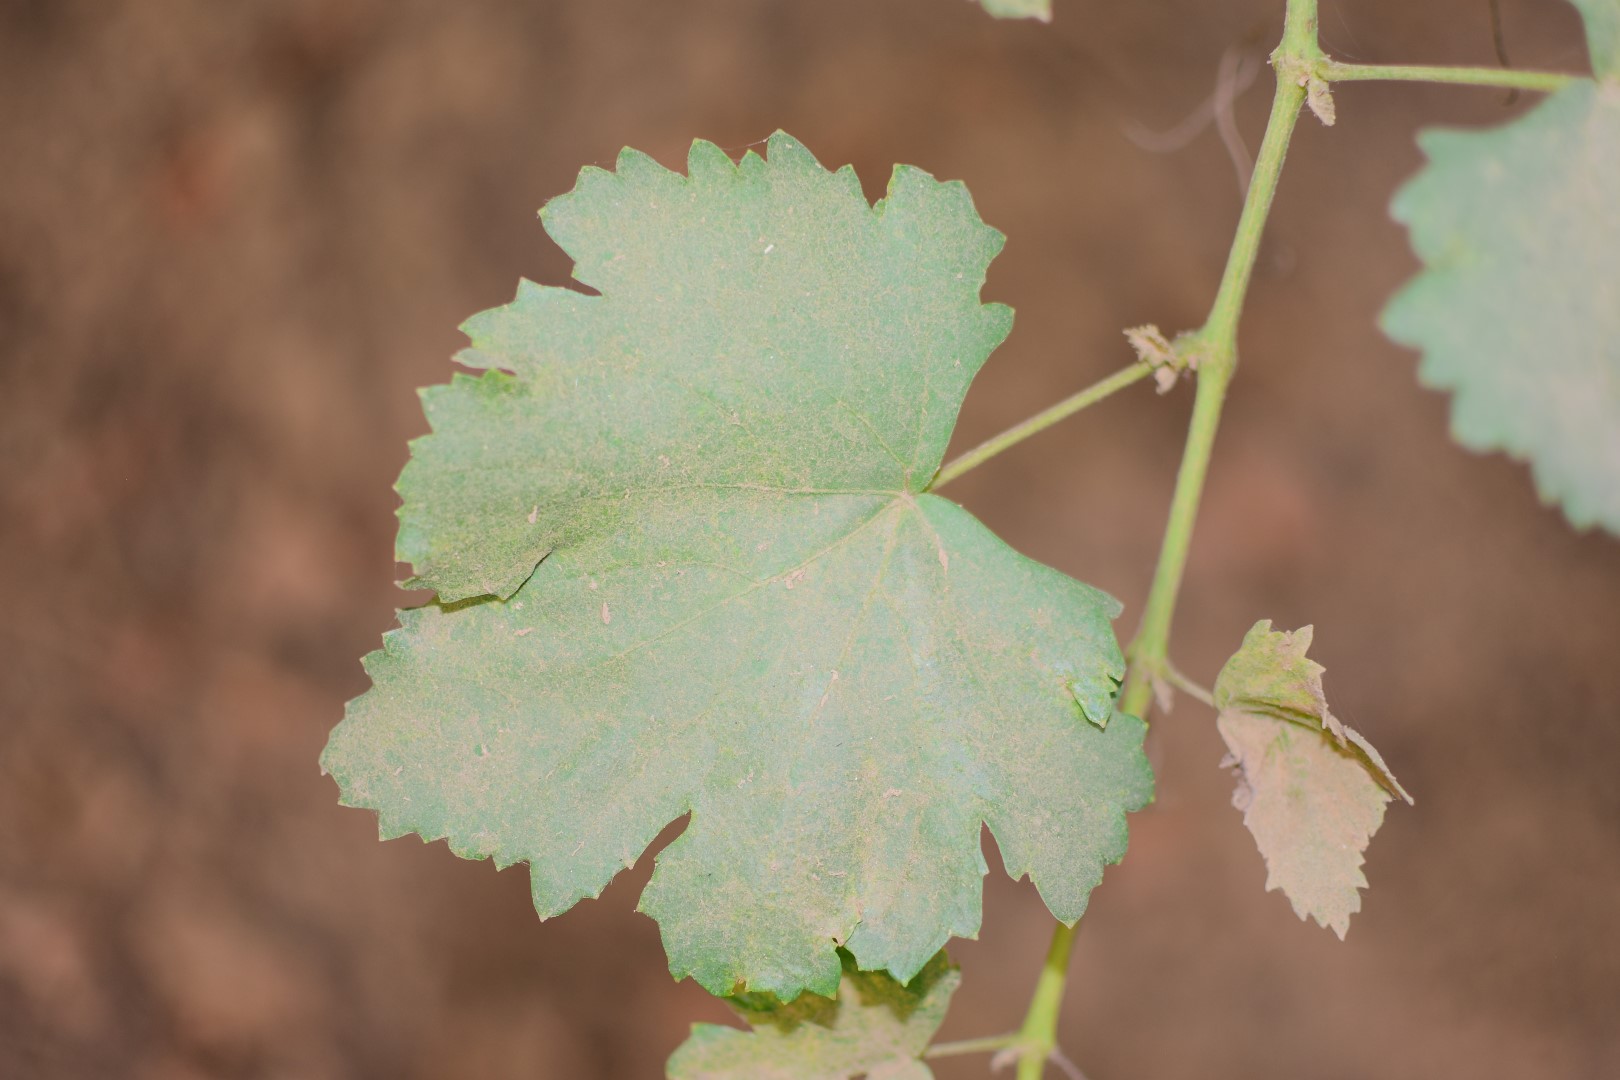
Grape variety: Kamali